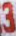
Number: 3